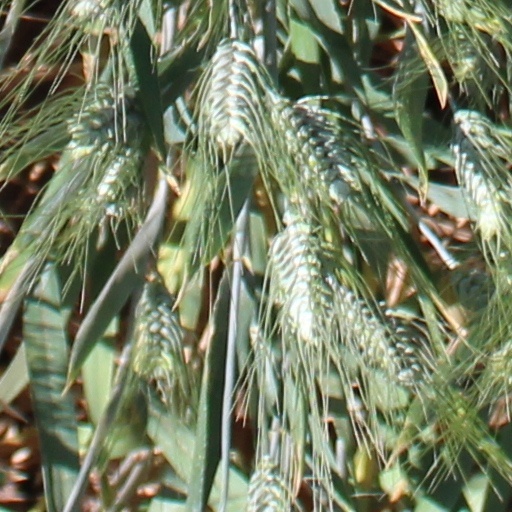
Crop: wheat